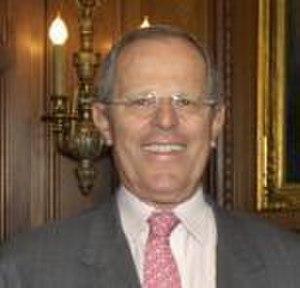
Les élections générales péruviennes de 2011 ont eu lieu le 10 avril 2011, pour désigner le président de la République et ses vice-présidents, ainsi que les 130 députés au Congrès de la République pour la période 2011-2016. Le second tour de la présidentielle a eu lieu le 5 juin et l'élection a été remportée par Ollanta Humala.